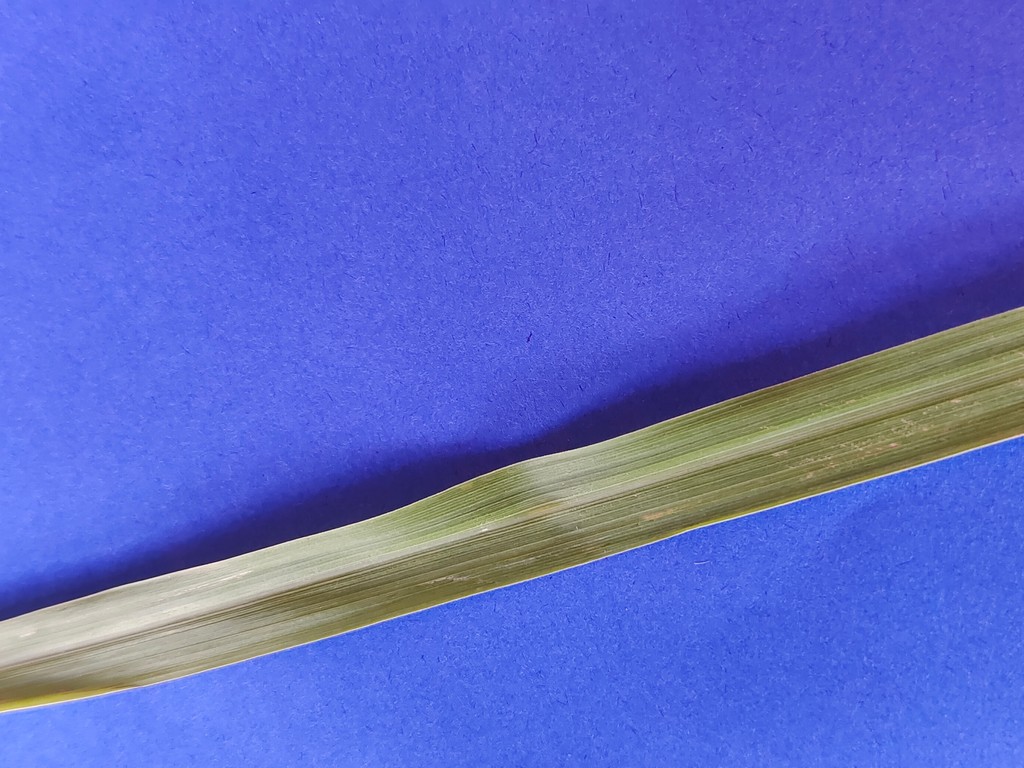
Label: Healthy